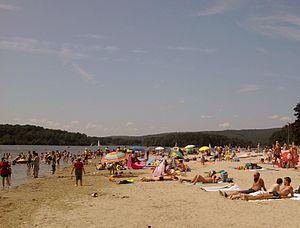
Un après-midi de juillet sur la plage de Malsaucy
L'étang du Malsaucy, est un plan d'eau d'une superficie de 55 hectares et le plus grand du Territoire de Belfort.